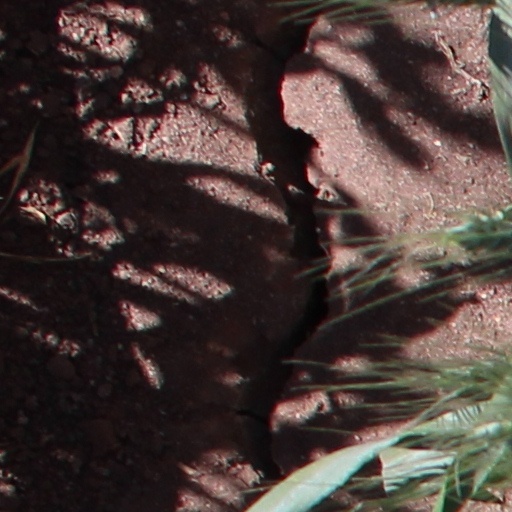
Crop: wheat